Ewell West railway station

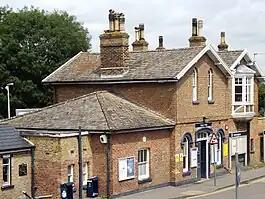

Ewell West railway station is one of two stations serving the town of Ewell in Surrey, England. The station is served by South Western Railway. It is down the line from .